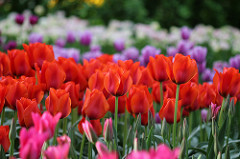
Flower: tulip